Harlem YMCA

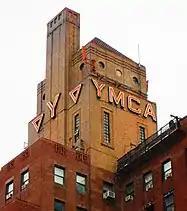
The top of the building

The Harlem YMCA, intended primarily for the use of African-American men at a time when most YMCAs were for whites only, was one of the best equipped YMCAs in the United States. Its upper floors were designed for use as residences, whose occupants include a number of prominent personalities.